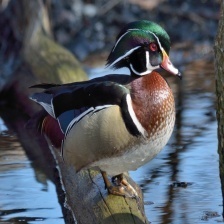
Species: WOOD DUCK
Scientific name: AIX SPONSA
ImageNet parent category: drake